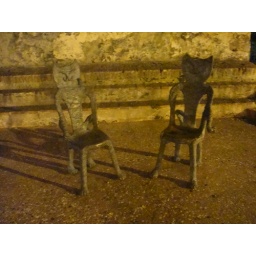
Neat cat chairs in a courtyard by the City Walls overlooking the ferry pier. Old San Juan